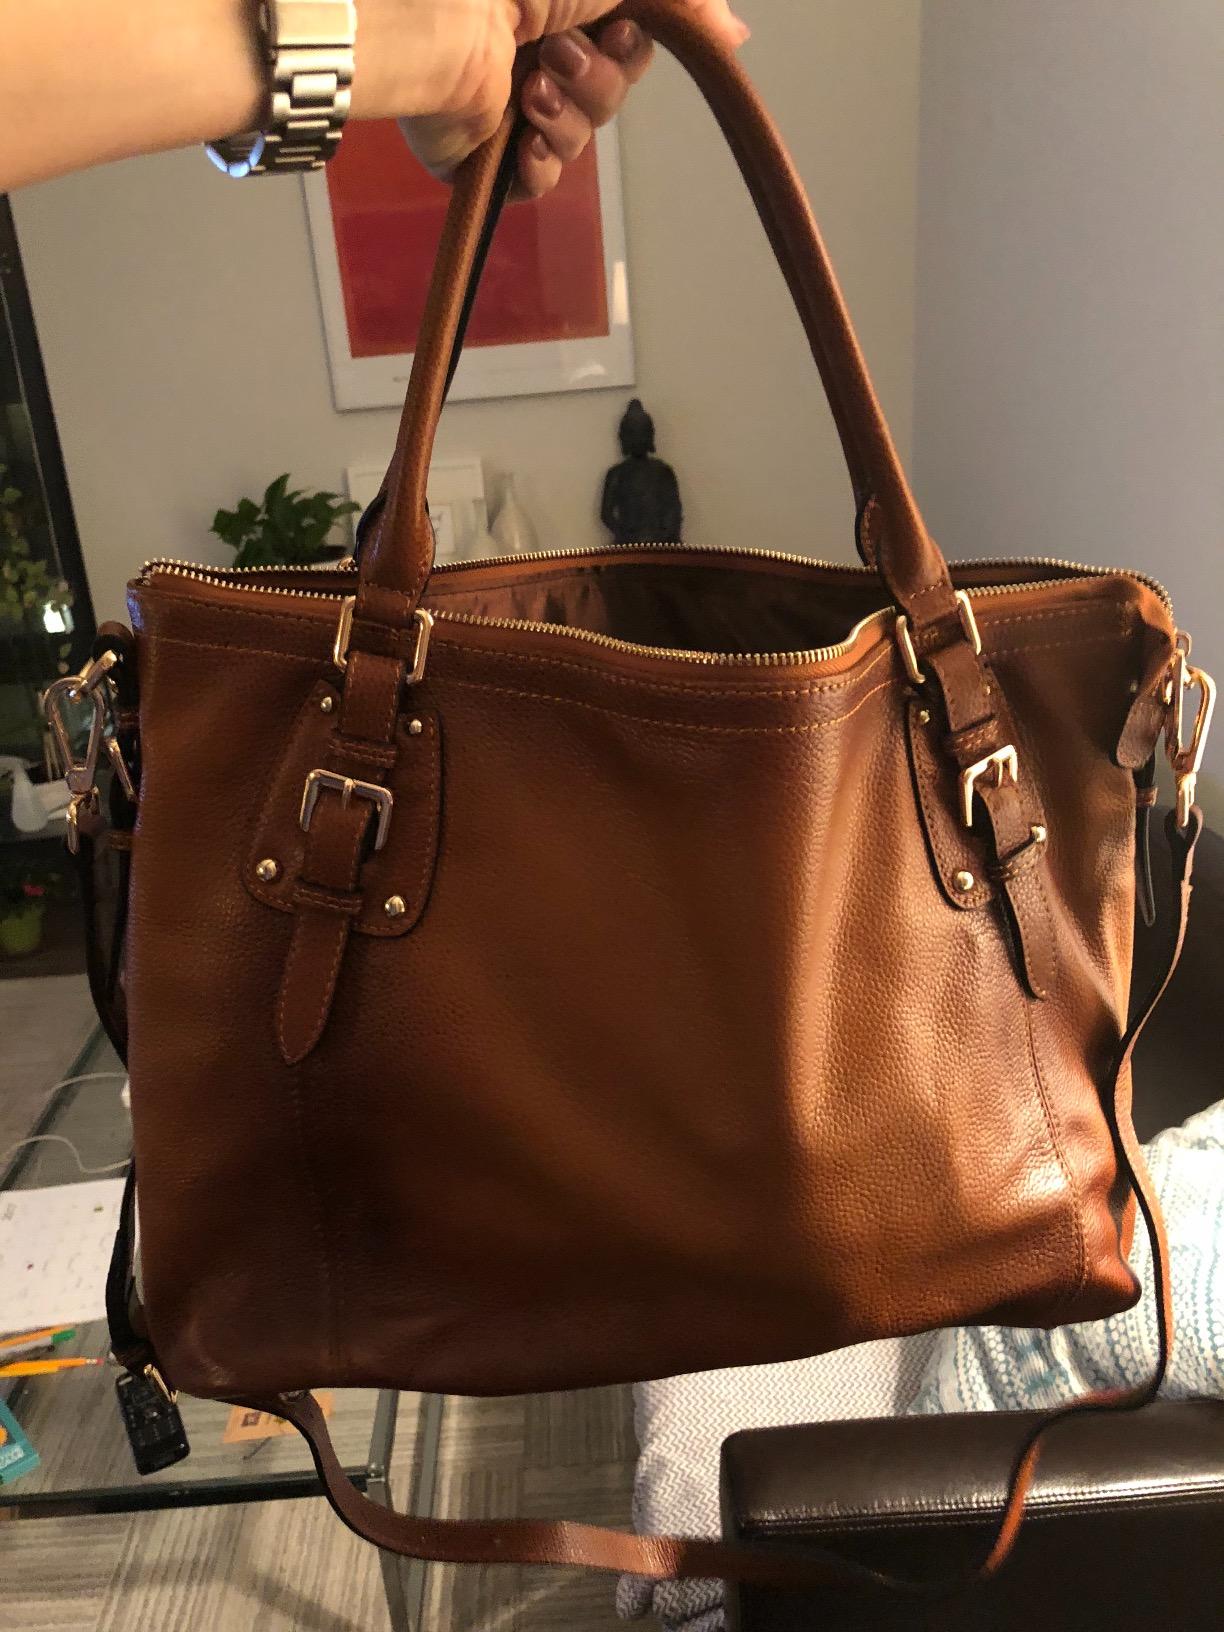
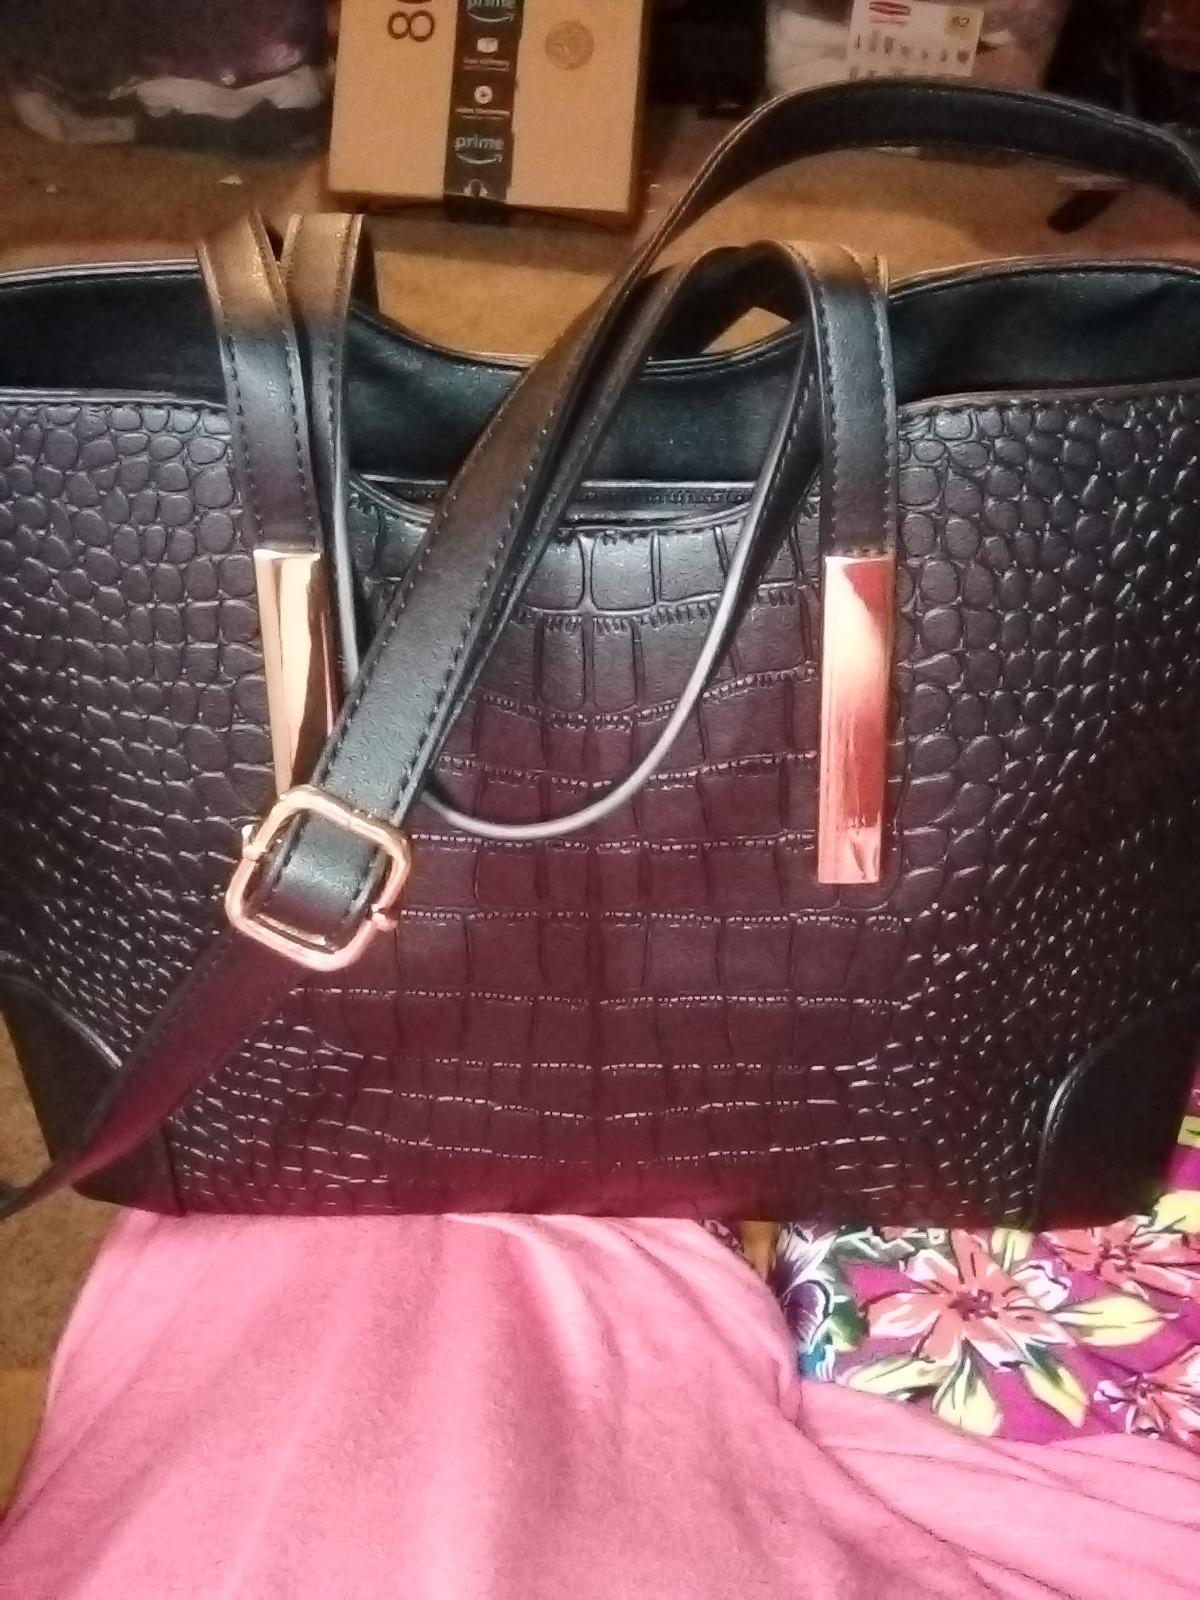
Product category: accessories_handbag
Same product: no